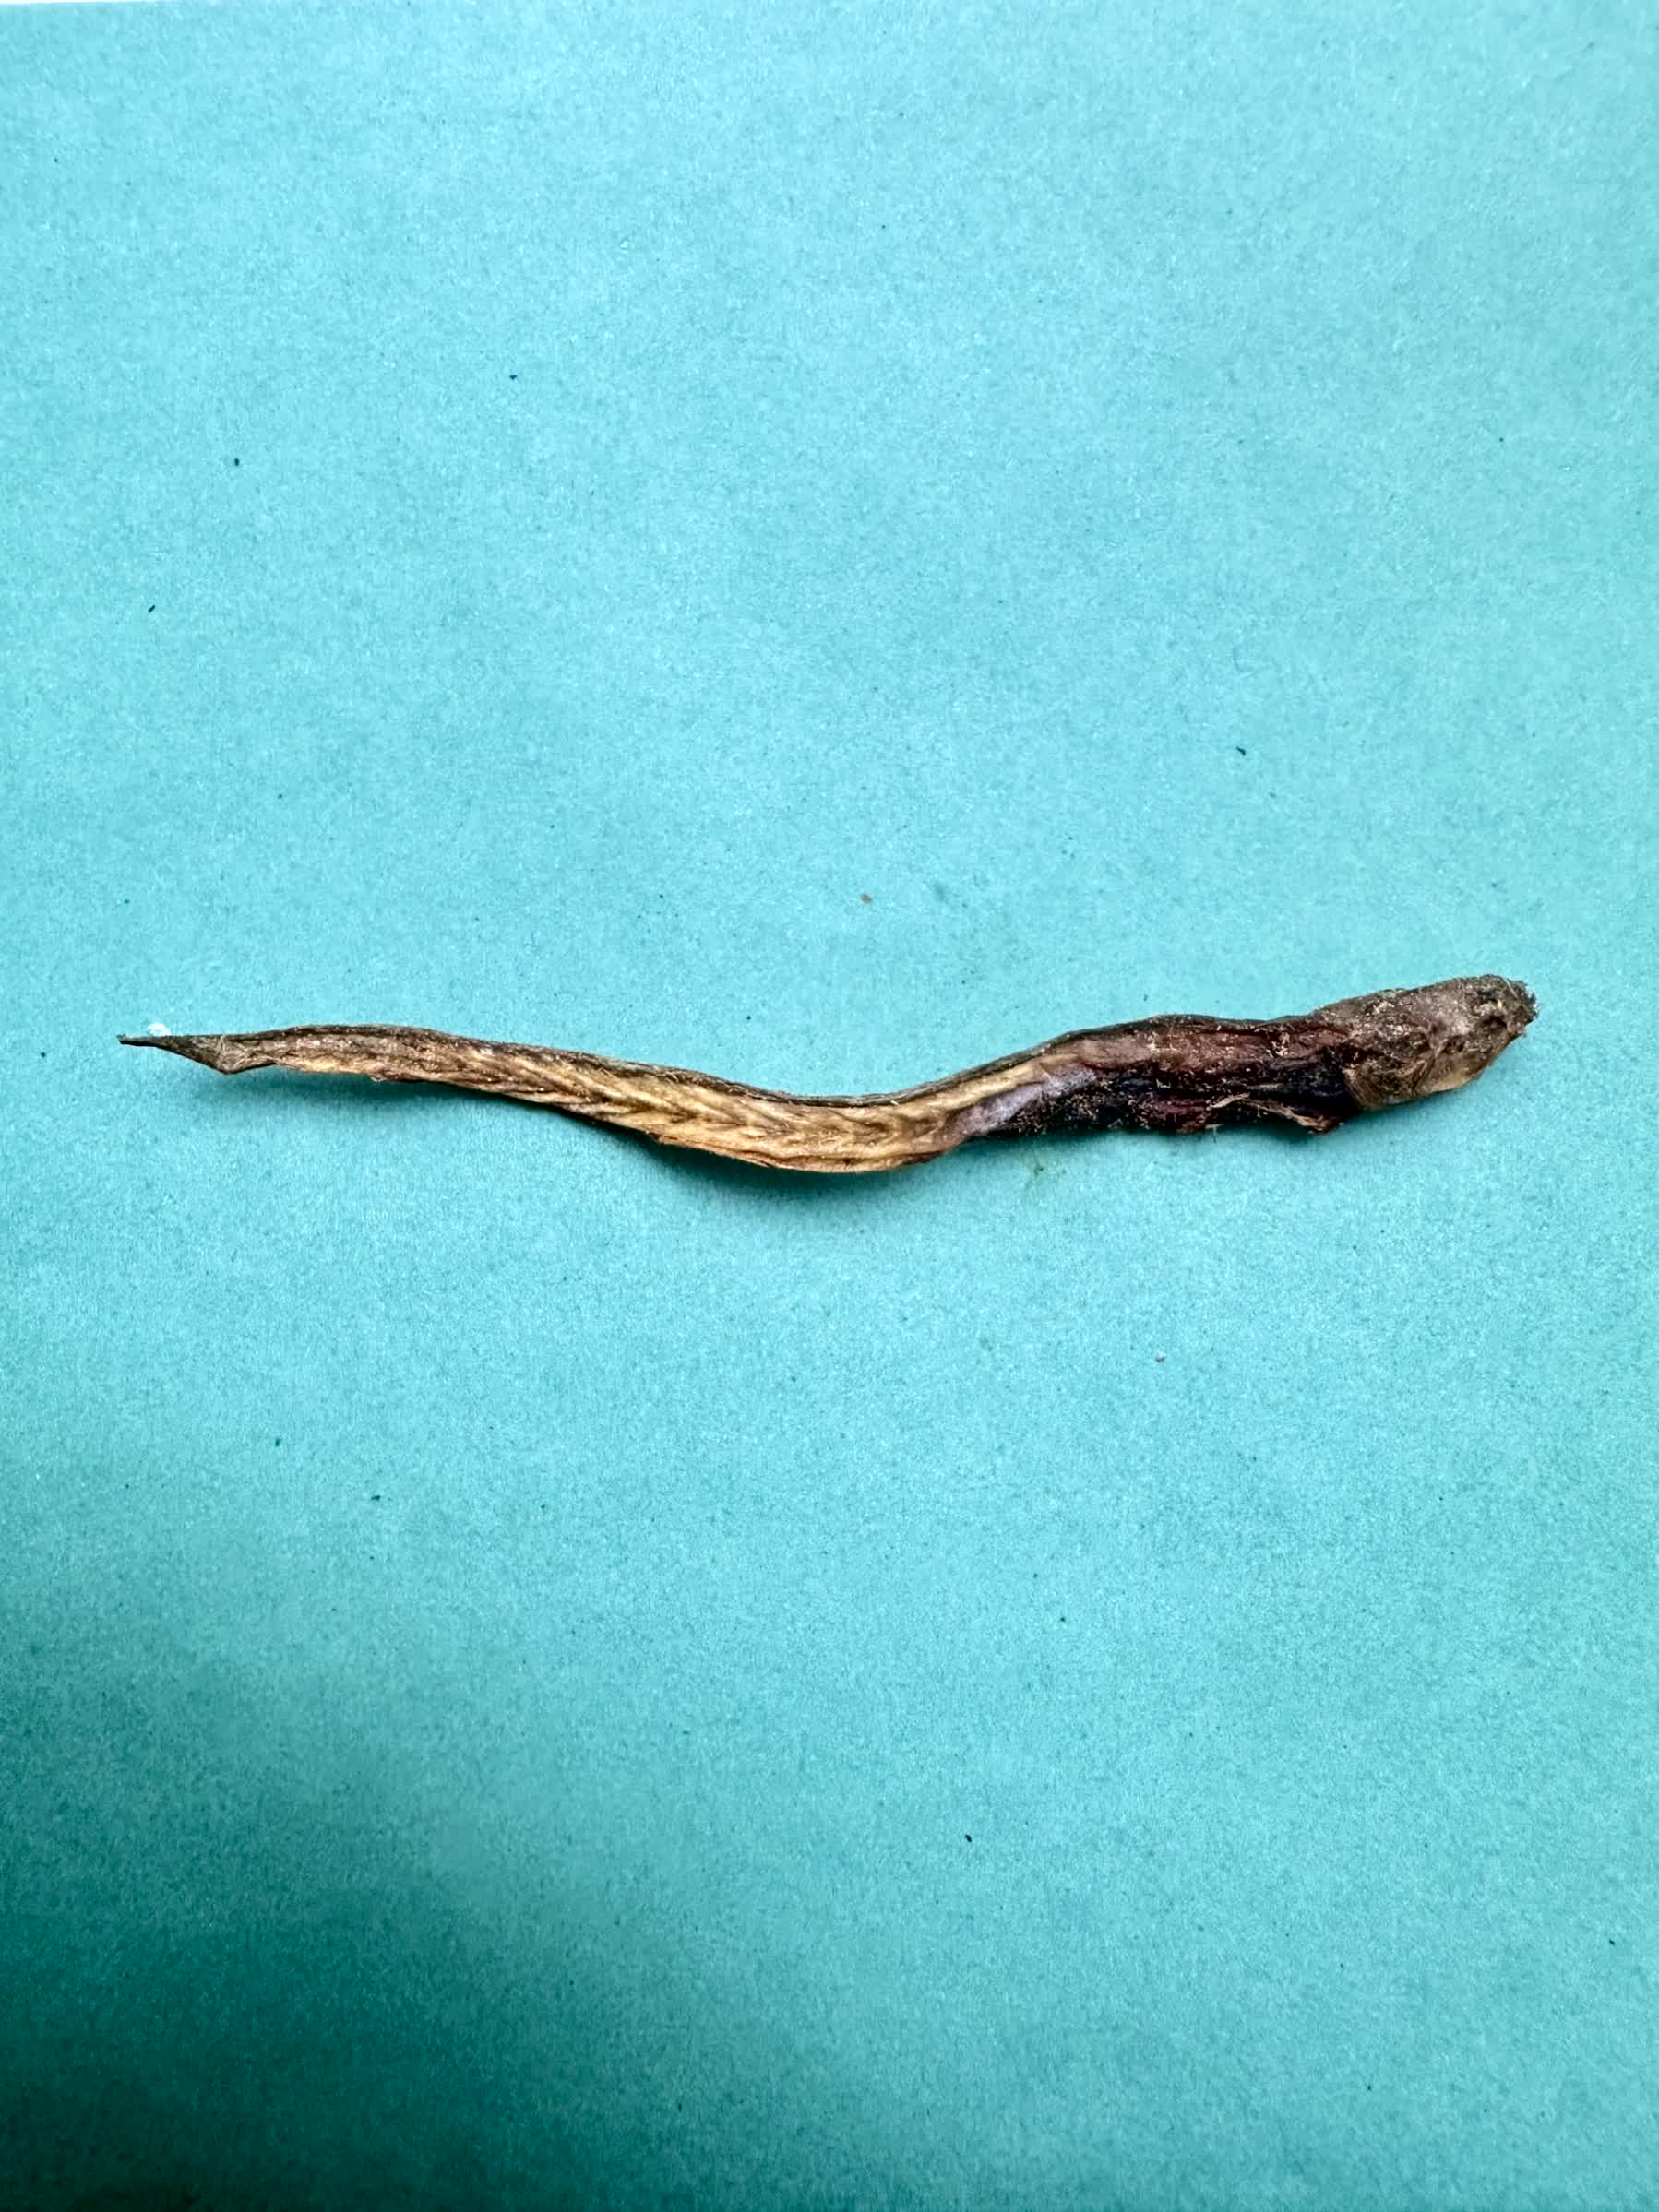
Species: Chewa